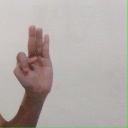
अक्षर: भ